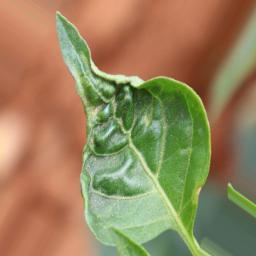
Label: mites_and_trips